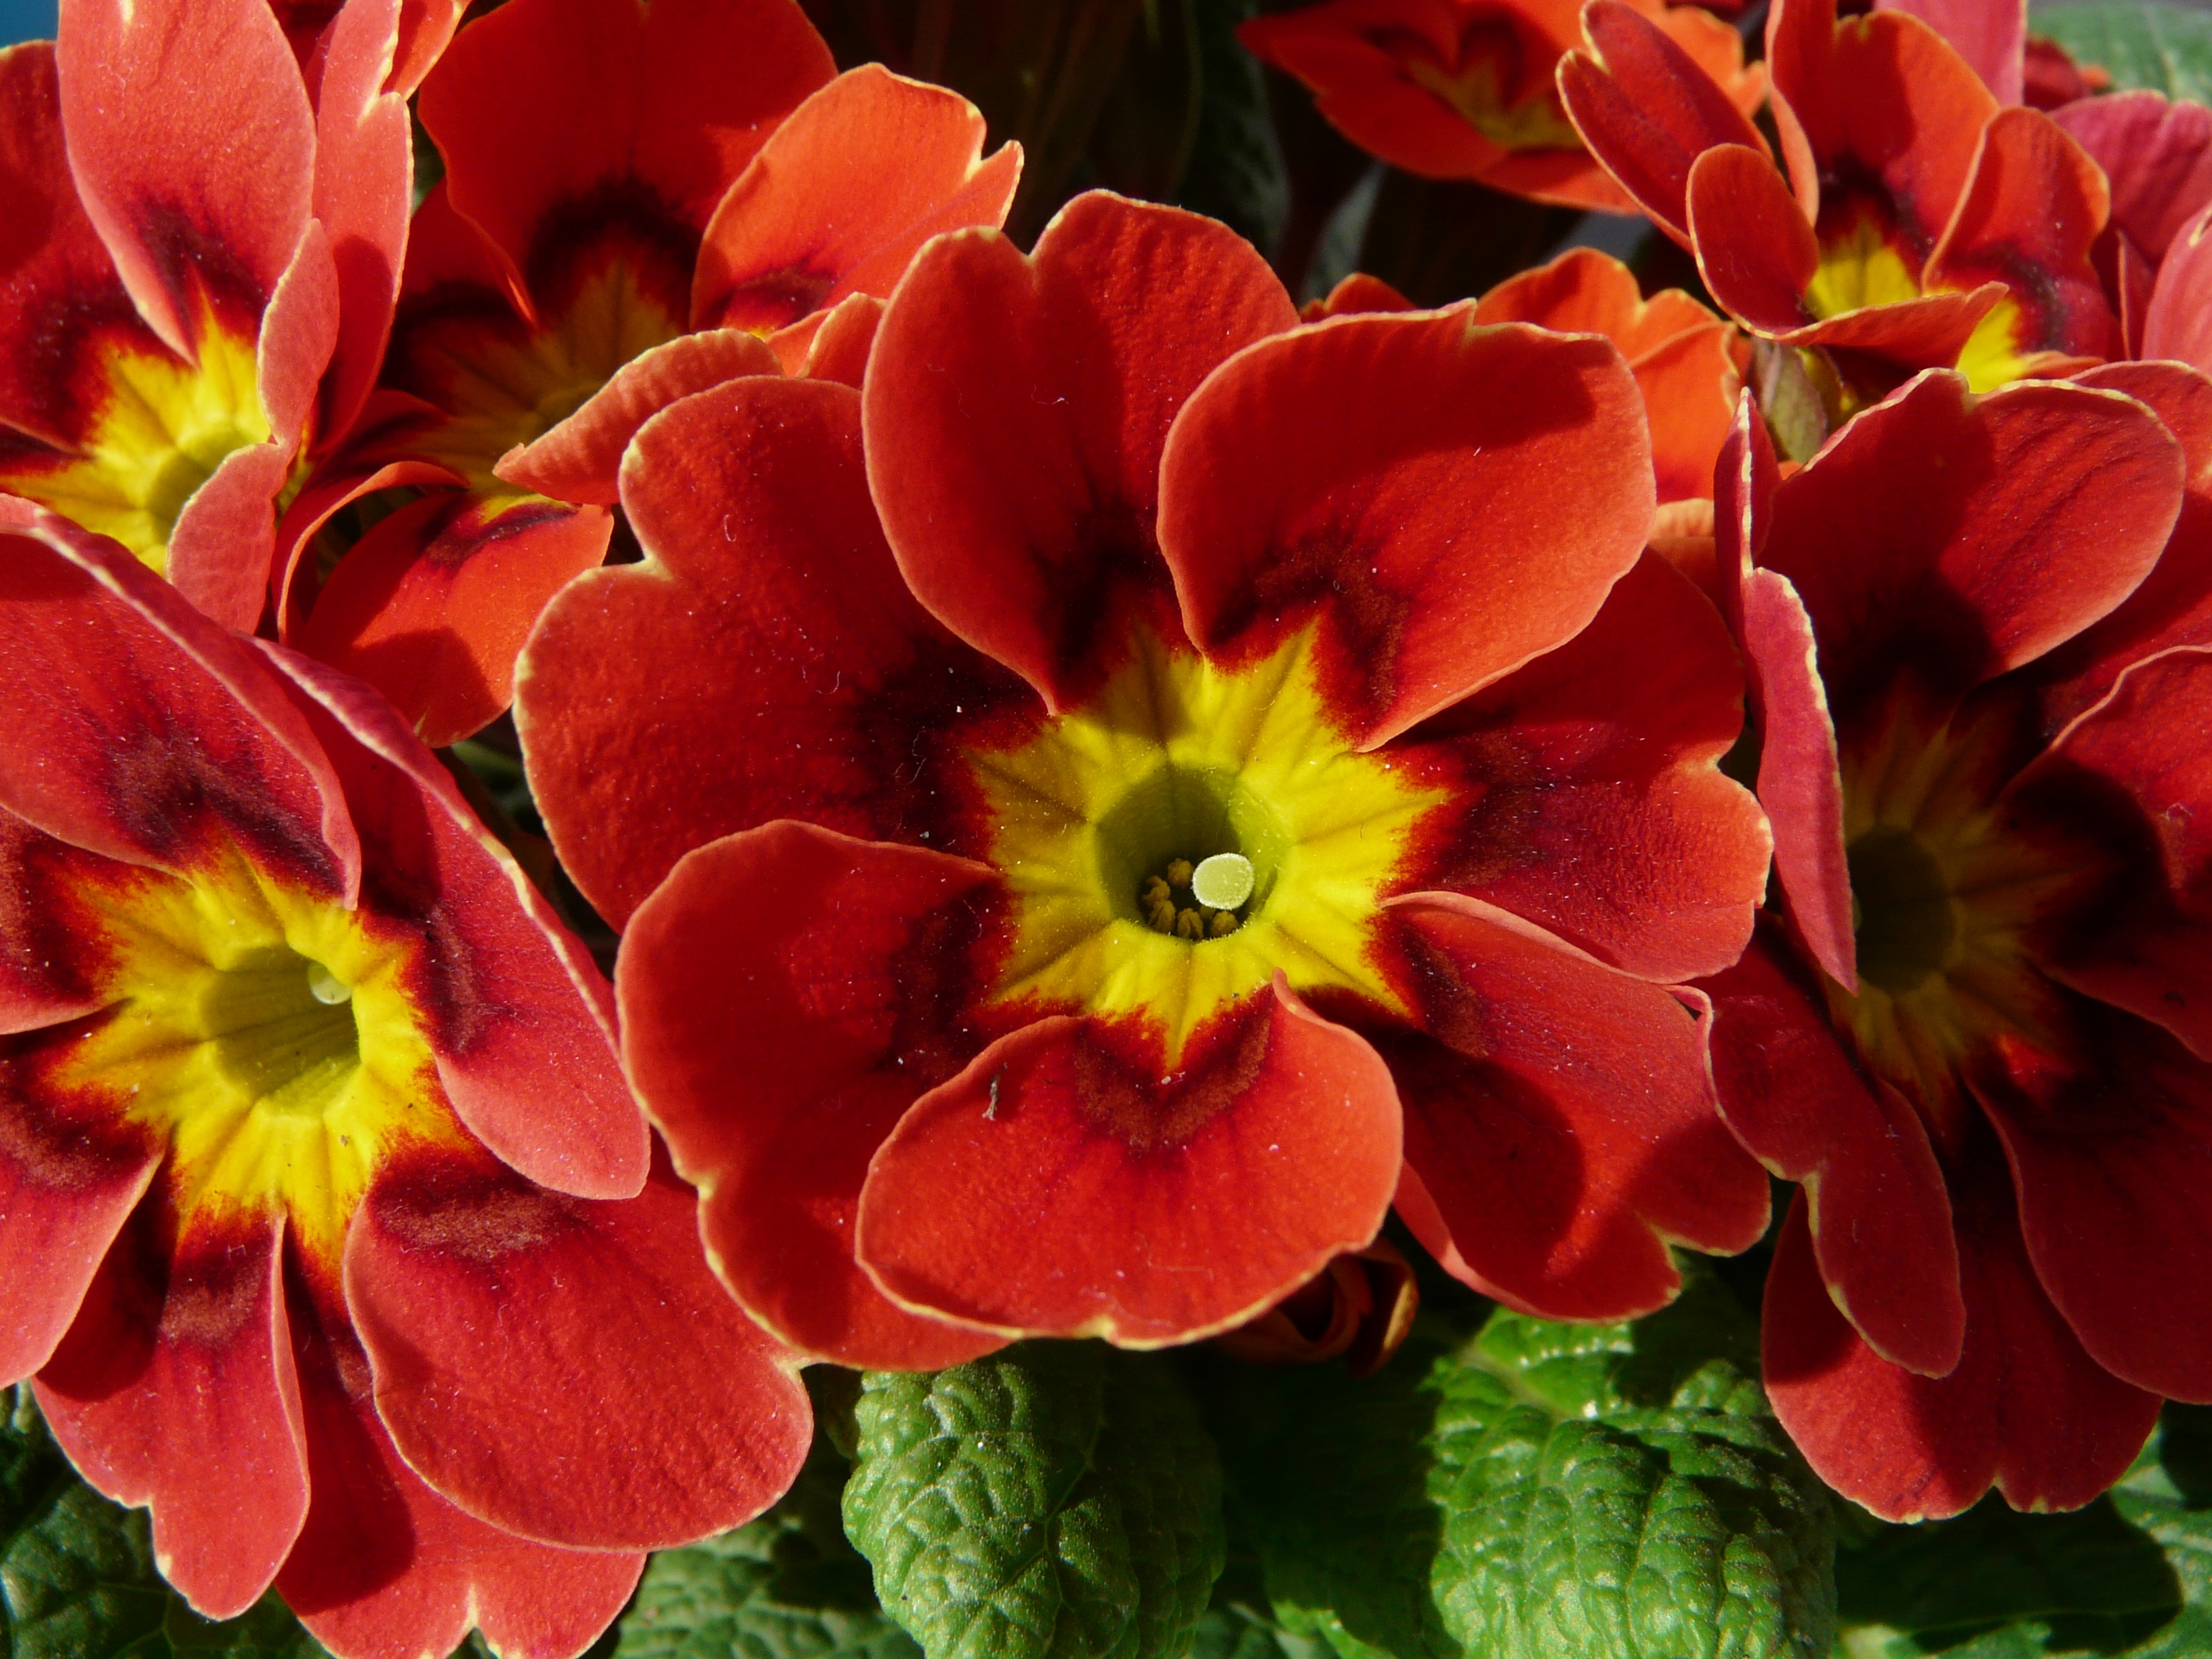
plant, flower, petal, red, flowers, primrose, macro photography, ornamental plant, flowering plant, balcony plant, primrose greenhouse, annual plant, land plant, primulaceae